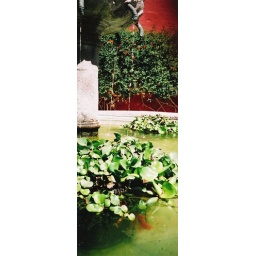
Lil' fish big fish swimming in the water